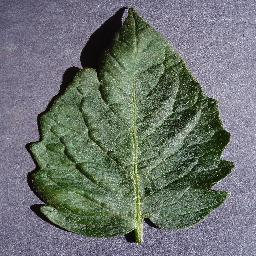
Label: Tomato___healthy